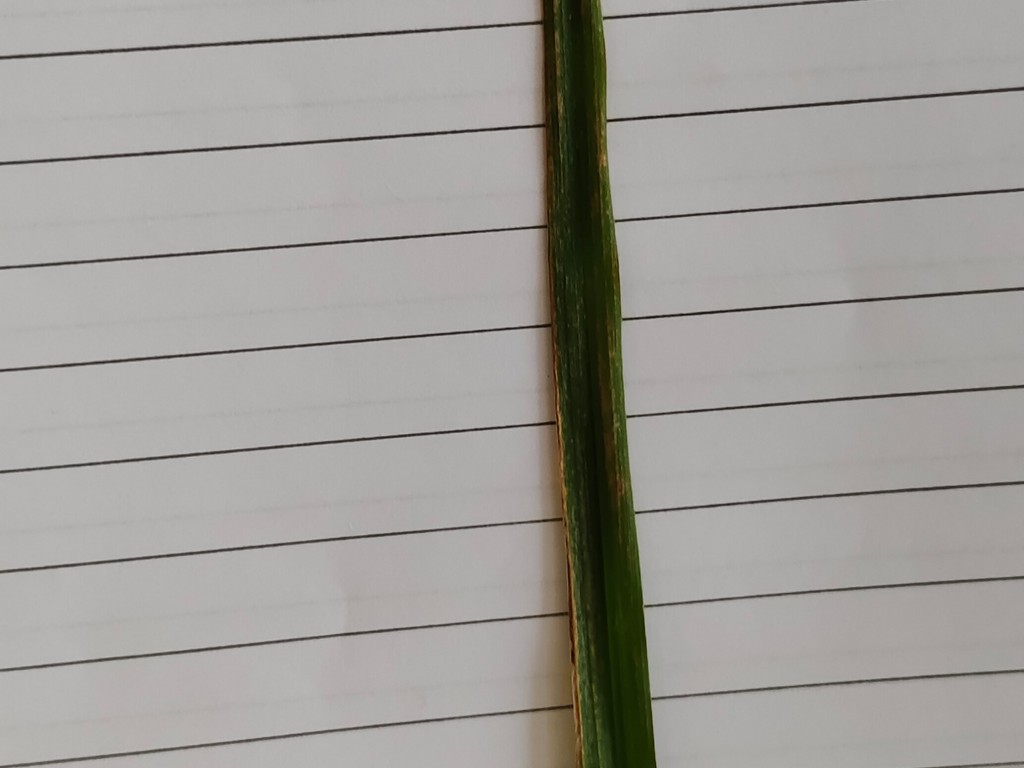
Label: Unhealthy